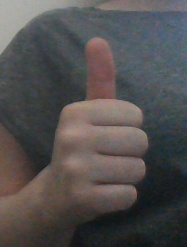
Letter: aleff